Vilnius University Library

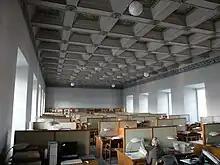
The Professors' Reading Room

The hall used to serve as the Jesuits' summer residence. In the 18th century it was decided to adapt the hall to the needs of the library. A frieze with floral ornaments was discovered under a layer of plaster during a restoration in 1919. The design of its wooden coffered ceiling by architect Karol Podczaszyński was discovered after a fire in 1969. It was renovated by Ferdynand Ruszczyc, a professor of the university. The hall's Classical decor and its original grey colour was restored in 1970.